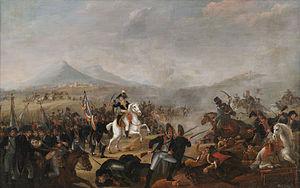
Jean-Baptiste Herbin-Dessaux, né le 31 décembre 1765 à Jonval et mort le 16 octobre 1832 à Balan, est un général français de la Révolution et de l’Empire.
Le poulet Marengo ou veau Marengo ou lapin Marengo ou sauce Marengo est une recette de cuisine traditionnelle de la cuisine française à base de morceaux de poulet mijotés dans une sauce à la tomate et au vin blanc. Elle est créée et baptisée du nom de la victoire historique du premier consul Napoléon Bonaparte du 14 juin 1800, à la bataille de Marengo dans le Piémont. Ce « poulet de la victoire » est une de ses recettes préférées devenue depuis une célèbre recette de cuisine française, déclinée en « veau Marengo » ou « lapin Marengo »…